Meir Bar-Ilan

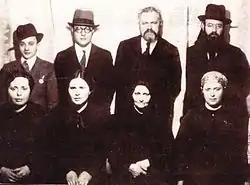
Bar-Ilan (standing, second from right) with members of his family.

Bar-Ilan was born Meir Berlin in 1880 to a Lithuanian Jewish family, the youngest son of Rabbi Naftali Zvi Yehuda Berlin and his second wife Rayna Batya Miriam Berlin. Bar-Ilan's father was the head of the famous Volozhin Yeshiva in Lithuania. Bar-Ilan was also a descendant of Rabbi Meir Katzenellenbogen, the Maharam of Padua.